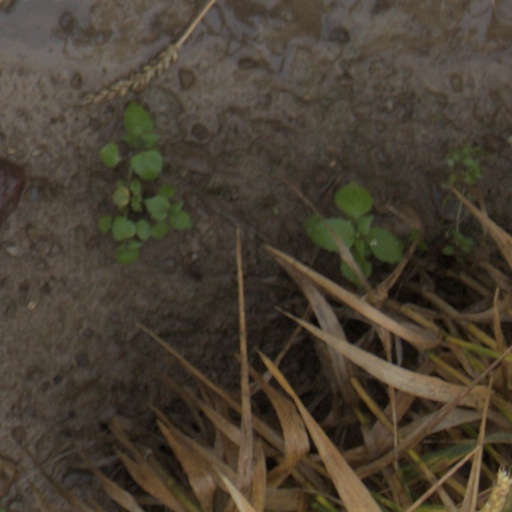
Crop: wheat